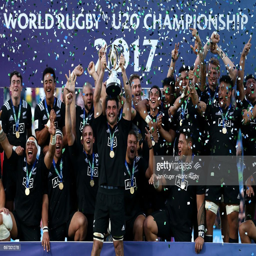
person lifts the winners trophy and celebrates with his team after victory during the final match .